History of Sheffield Wednesday F.C.

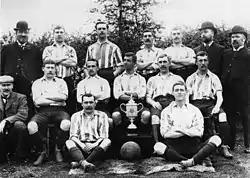
The Wednesday players posing with the FA Cup won in 1896

The move to professionalism led to the team building their own stadium rather than playing at venues such as Bramall Lane or Sheaf House whose owners took a share of the "gate". They leased some land by the railway tracks near Queen's Road from the Duke of Norfolk and in 1887 built the Olive Grove ground. They named it so because an olive farm was bulldozed in order to build it